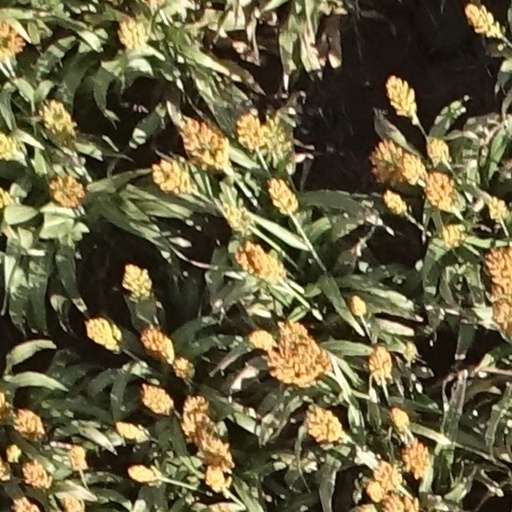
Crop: sorghum